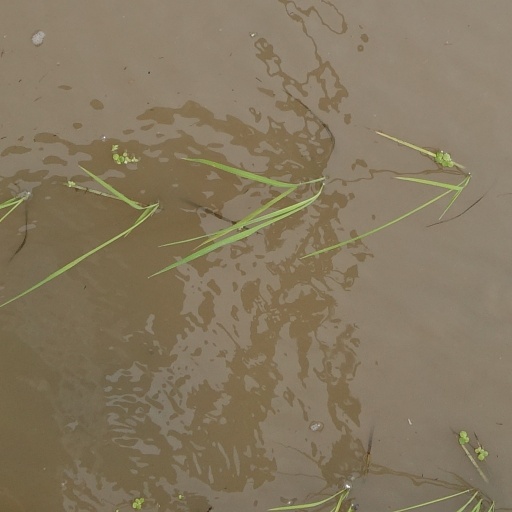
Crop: rice